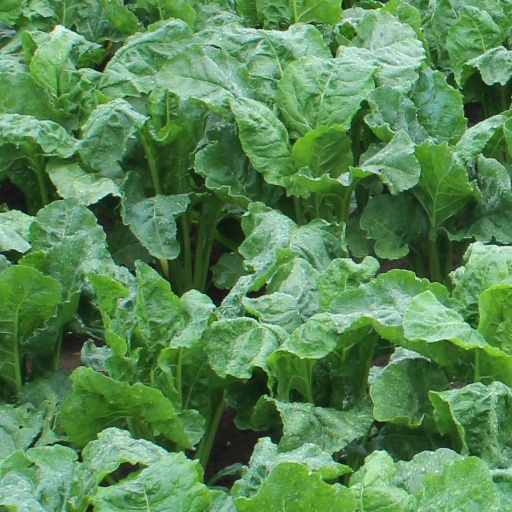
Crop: sugar beet